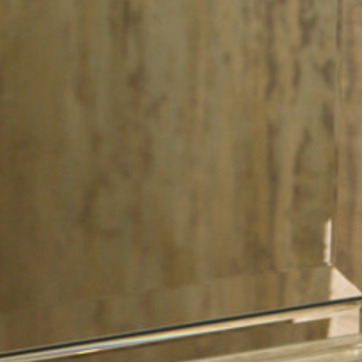
Material: mirror